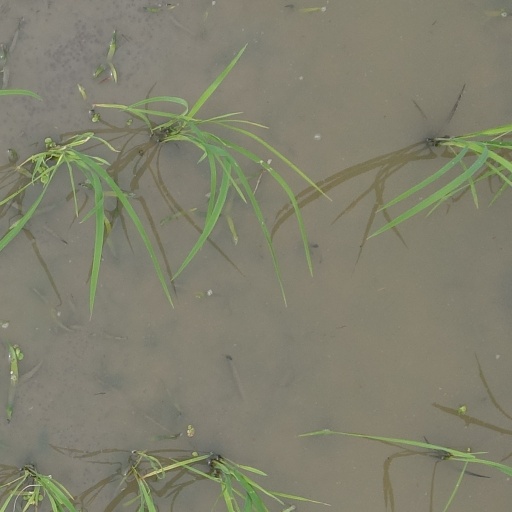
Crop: rice